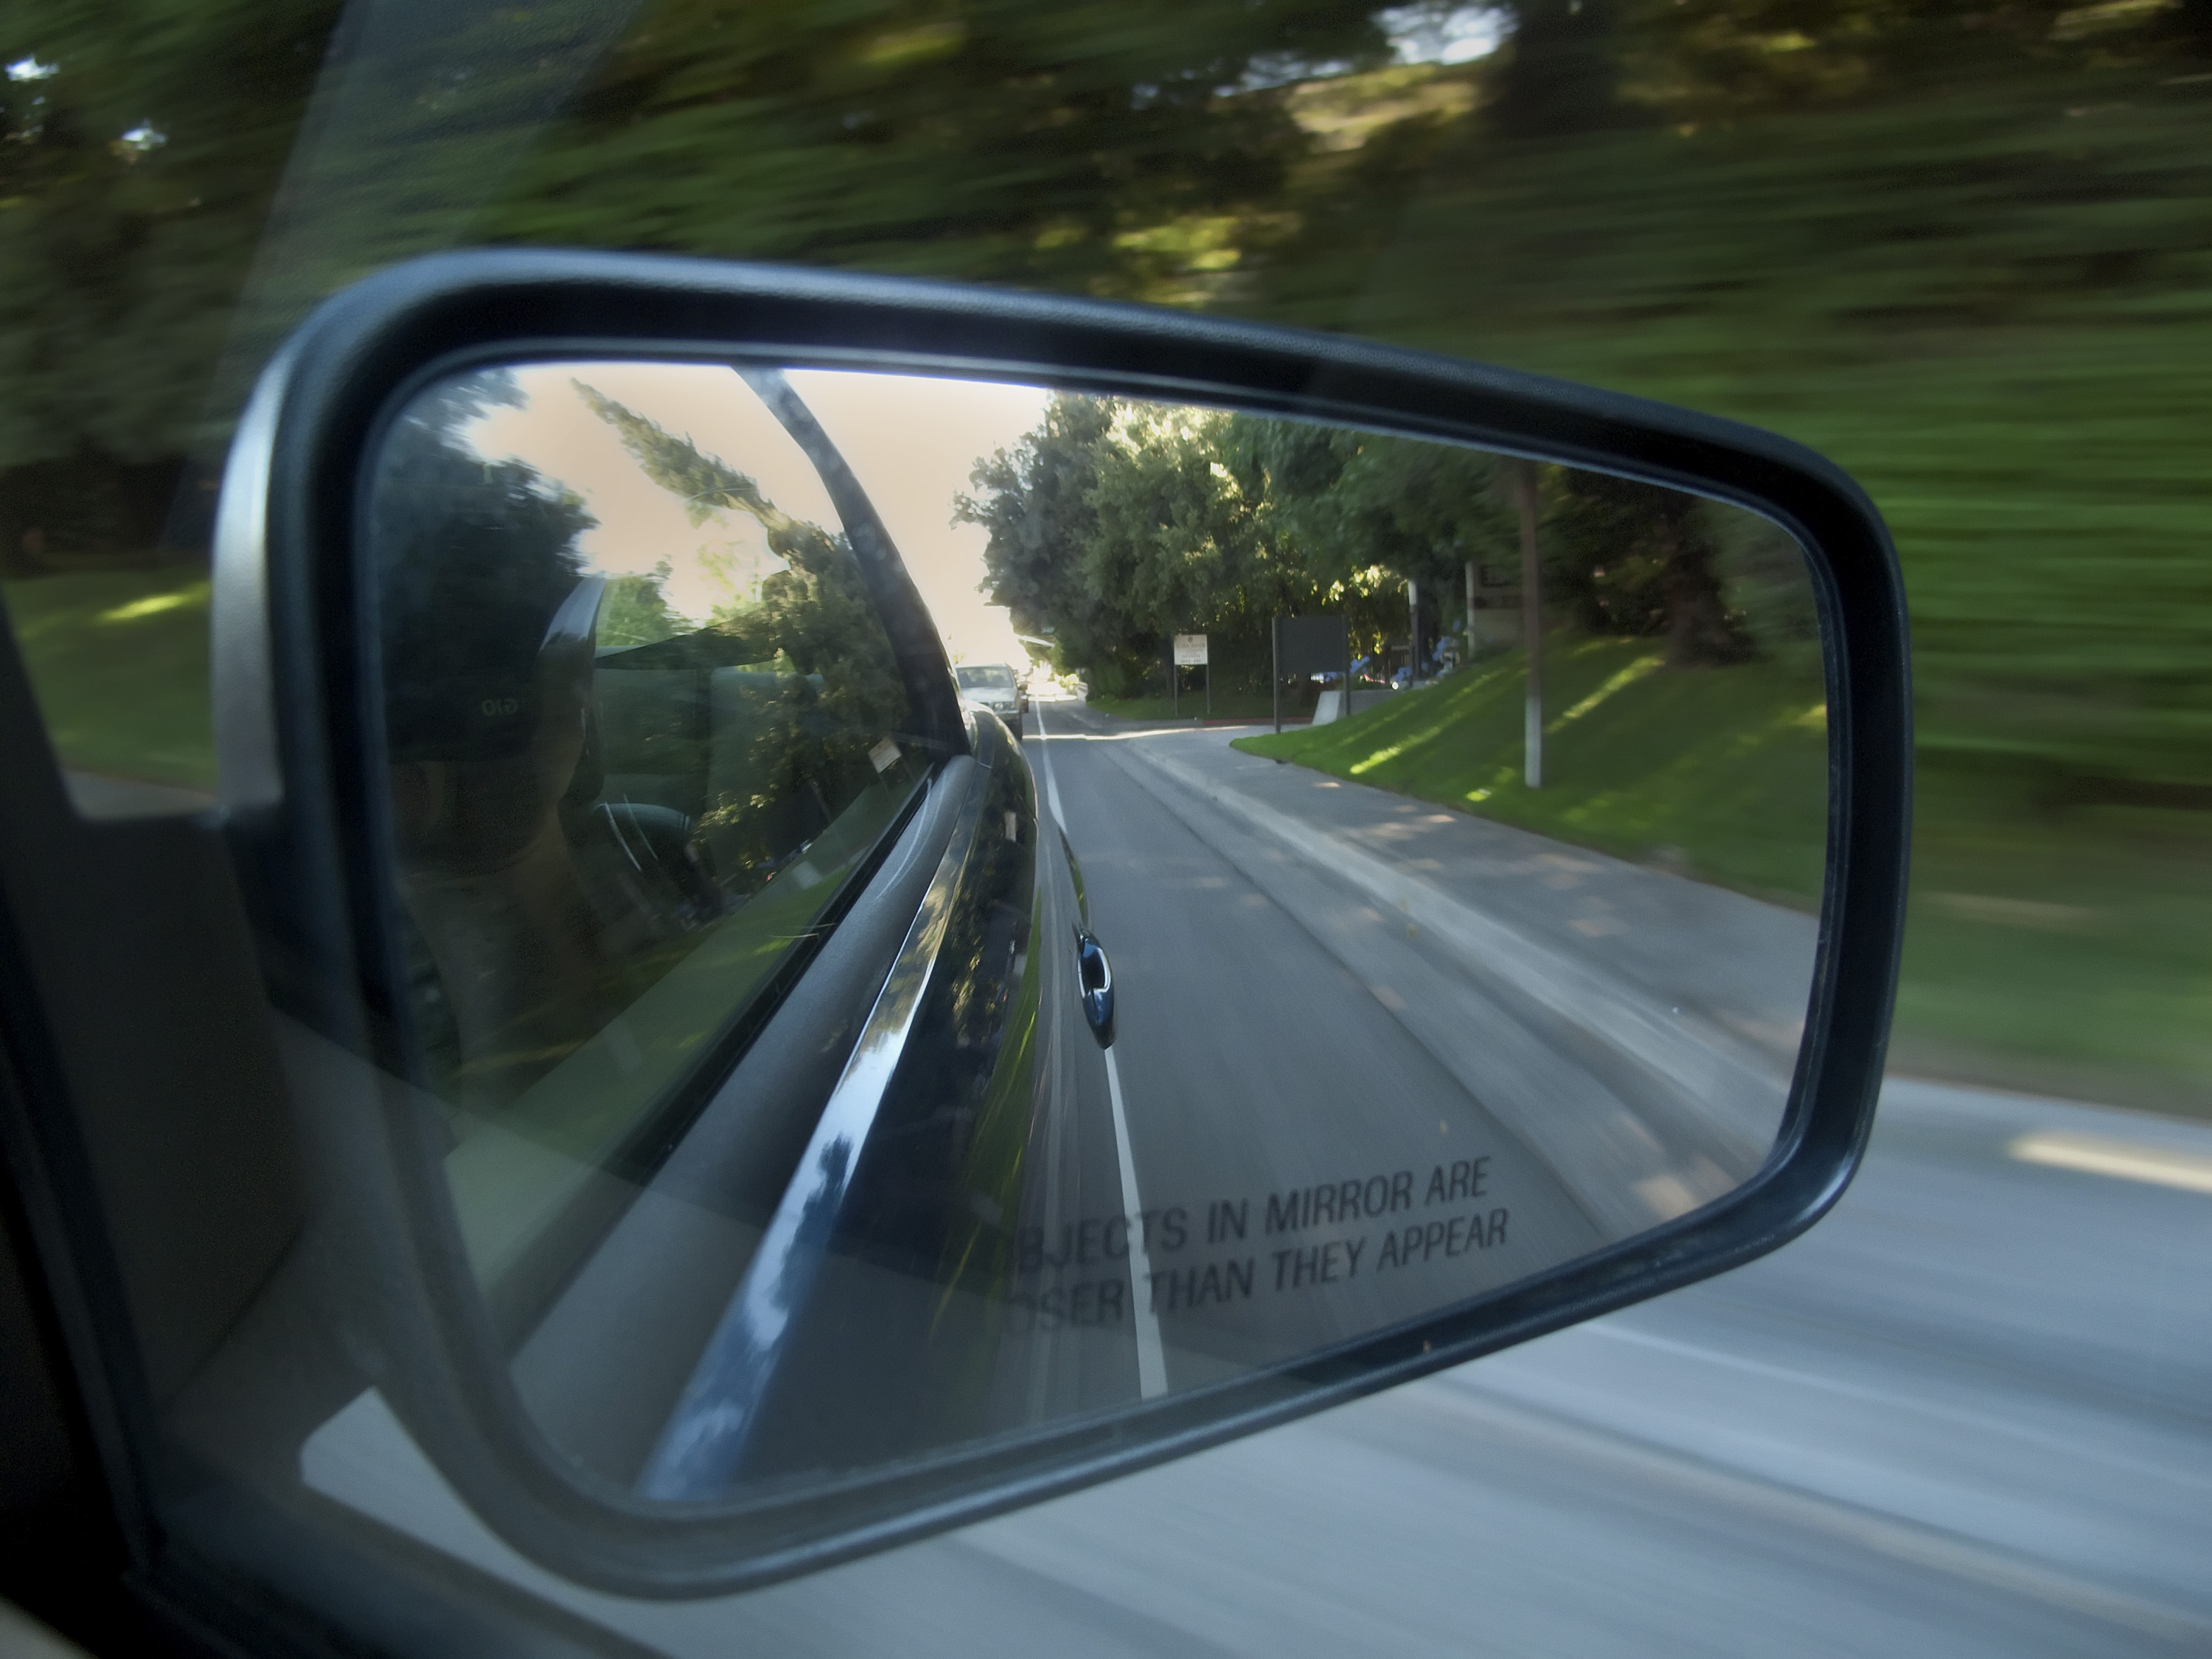
car, wheel, window, glass, driving, vehicle, windshield, bumper, rear view mirror, sunglasses, glasses, mirror, automobile make, automotive exterior, automotive design, luxury vehicle, automotive mirror